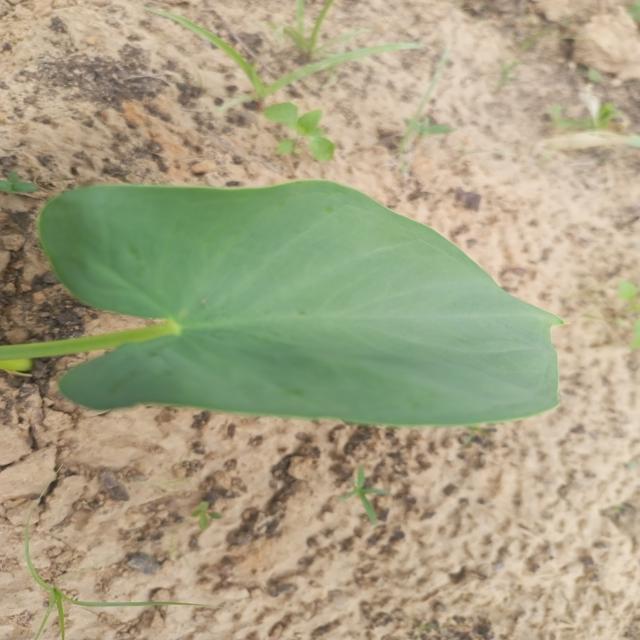
Label: Healthy